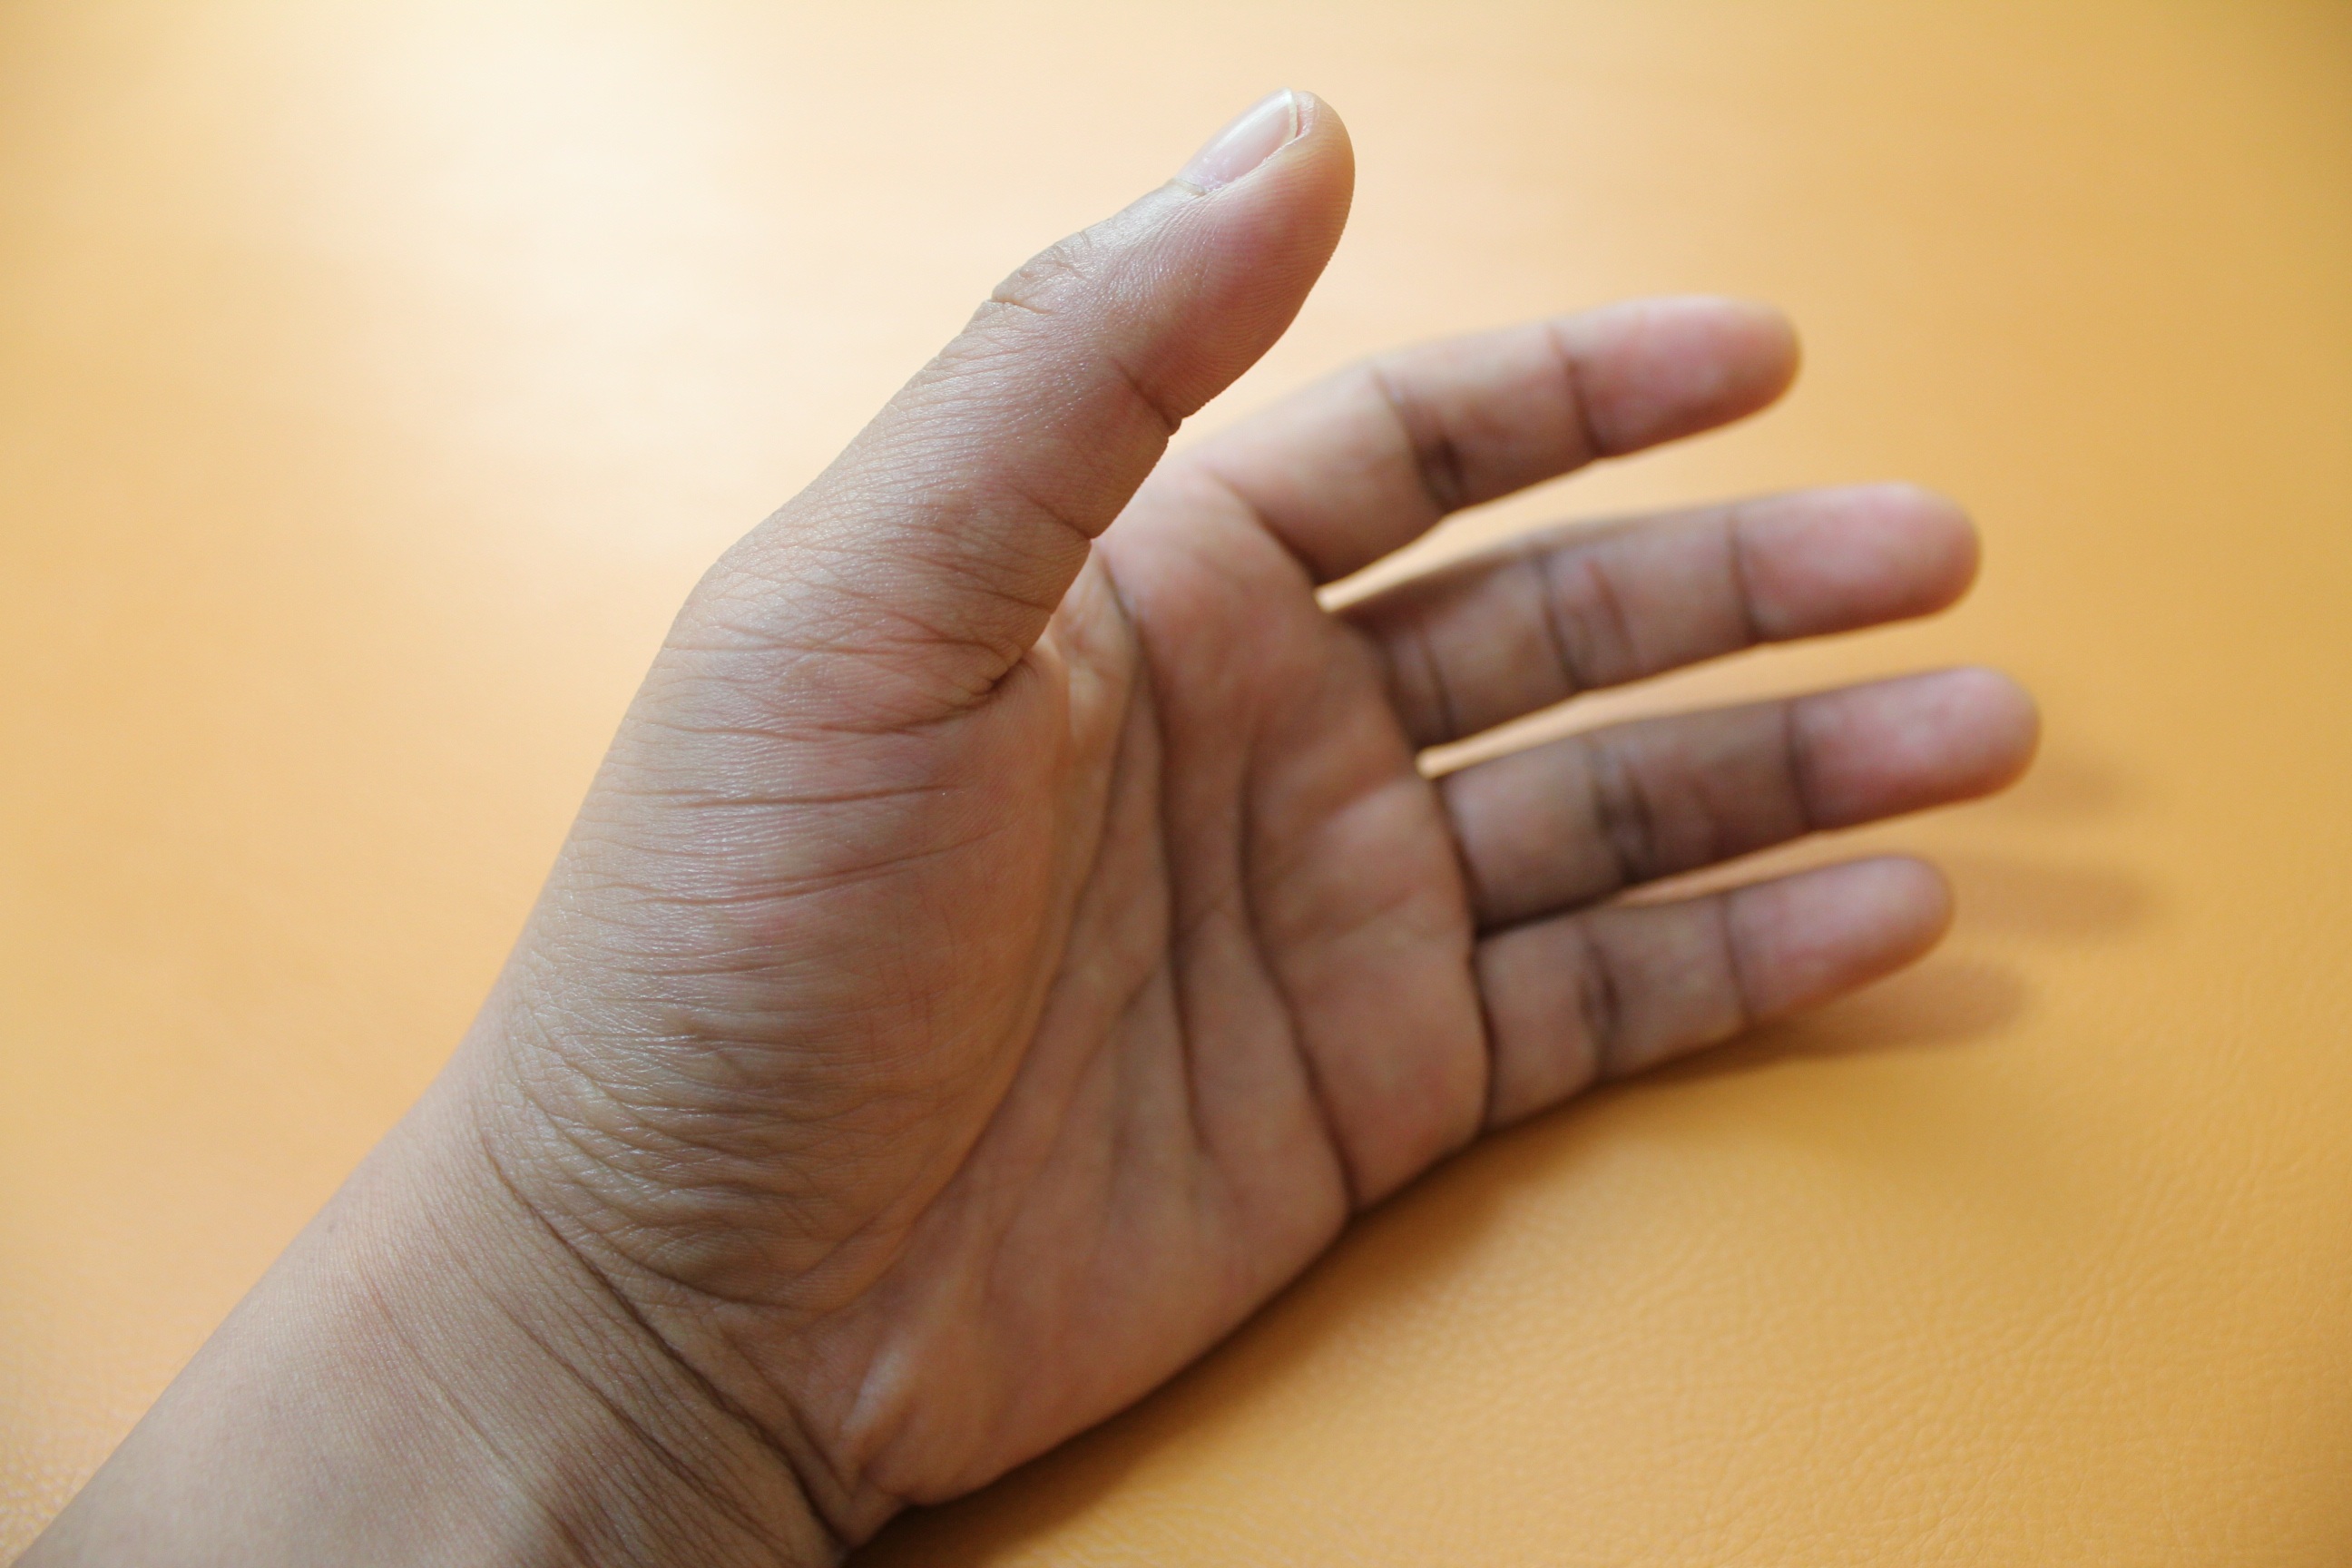
hand, man, leg, finger, arm, nail, close up, relaxation, skin, thumb, sense